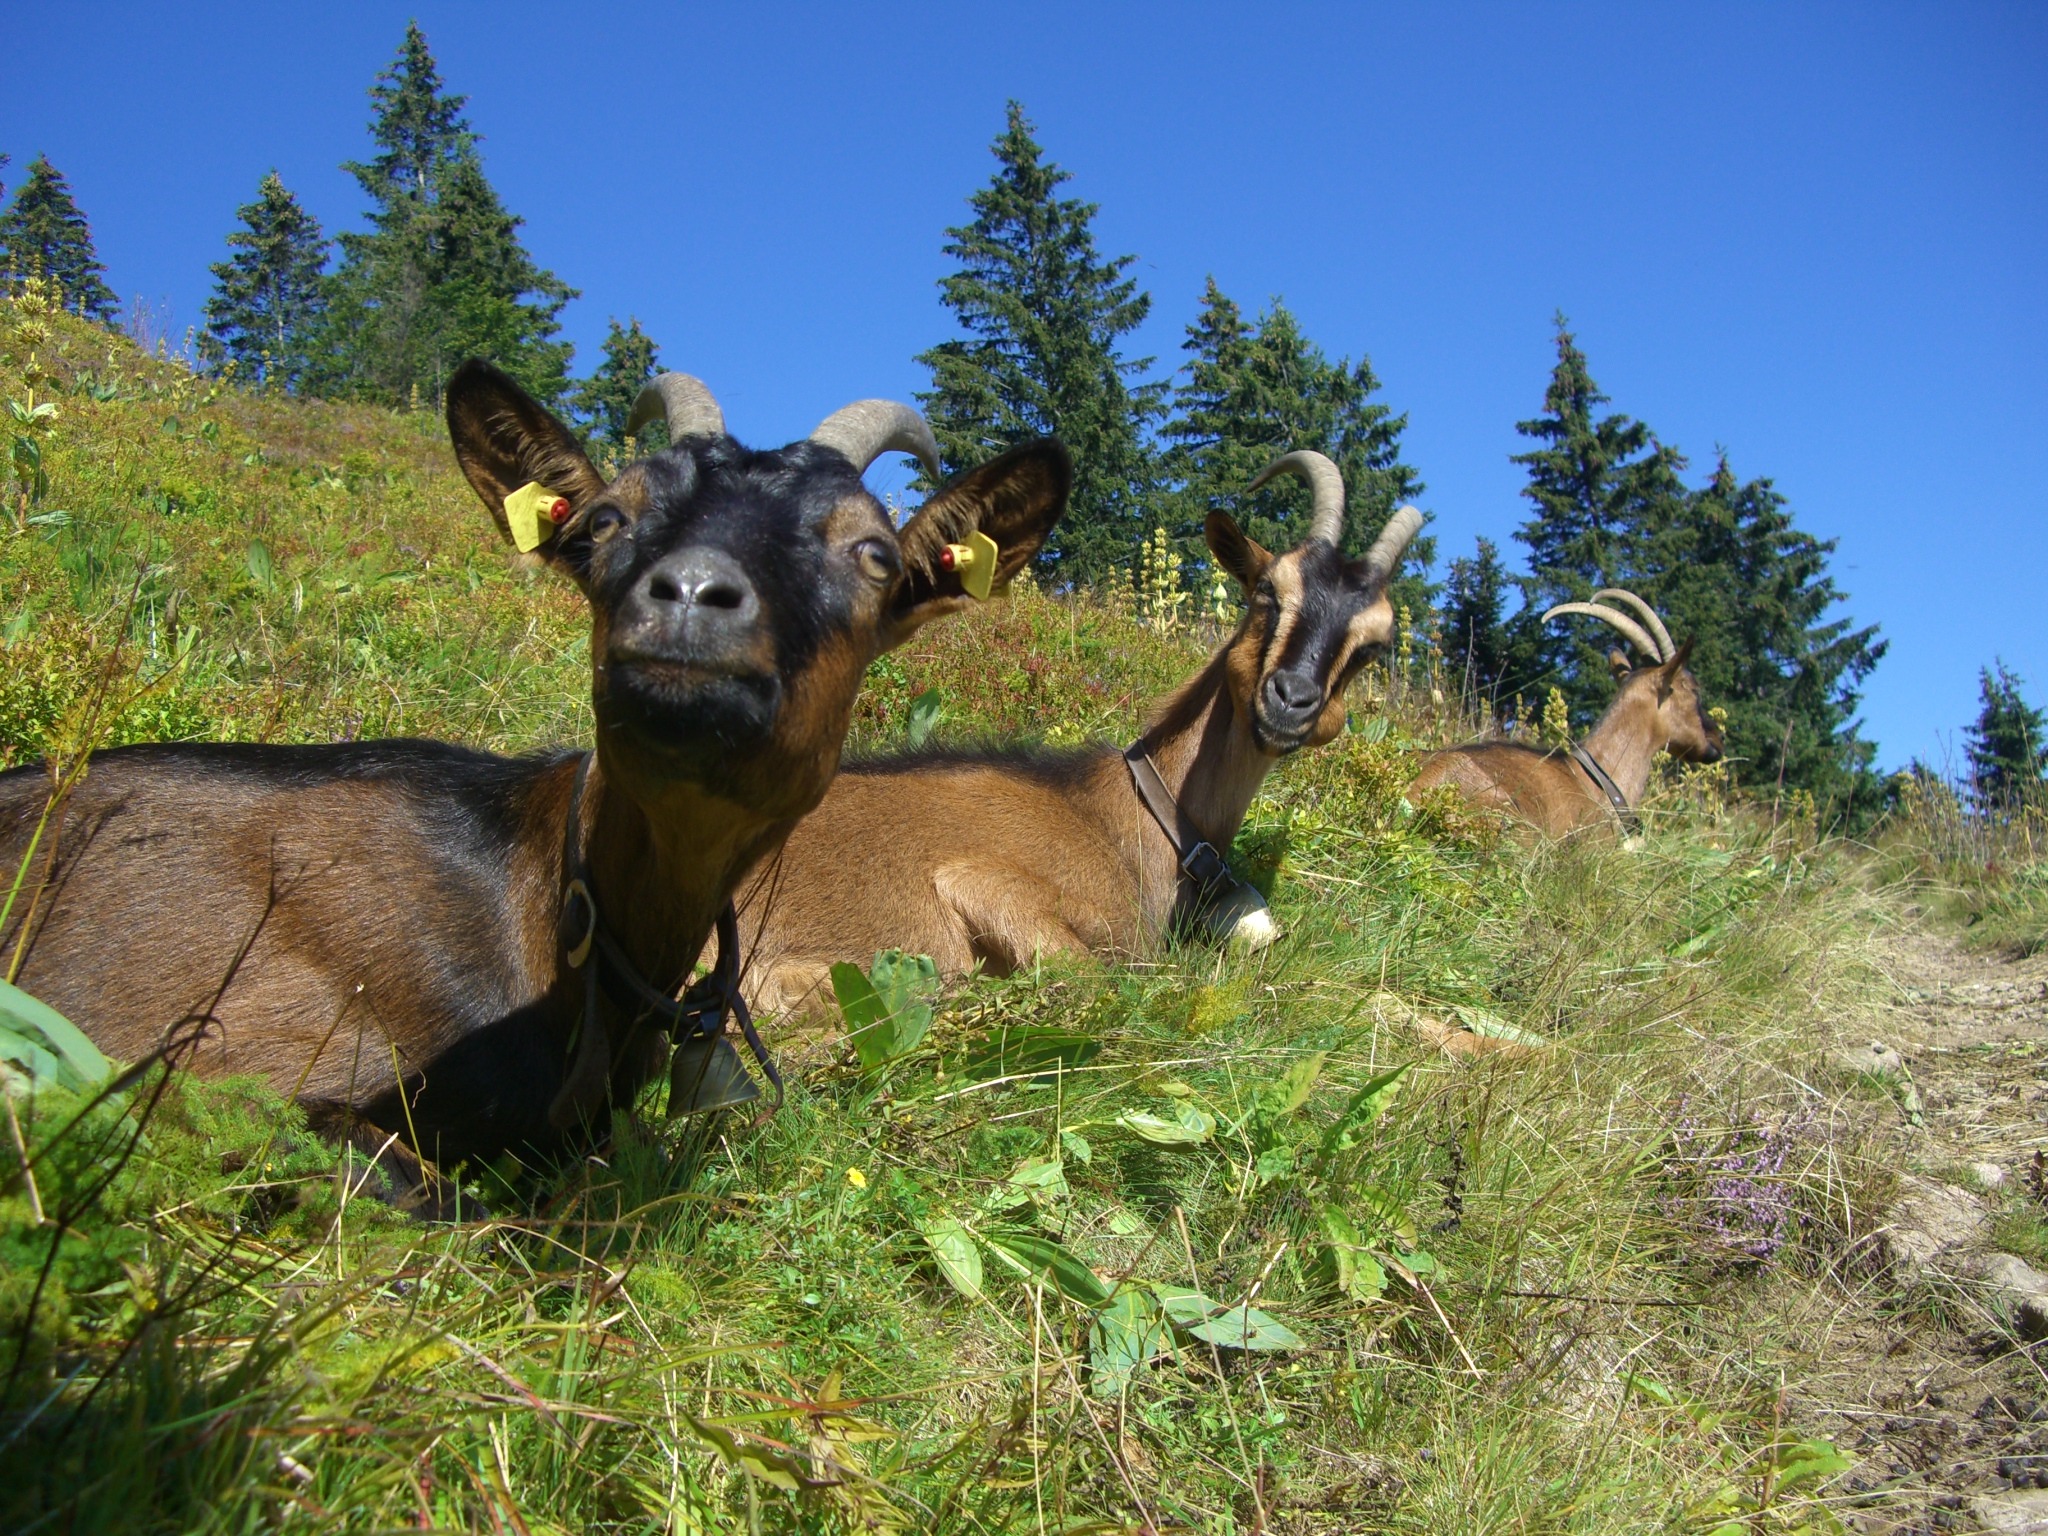
trail, meadow, wildlife, goat, pasture, mammal, fauna, goats, feldberg, sky blue, pack animal